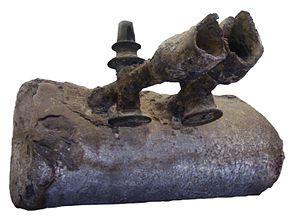
Le saturnisme est la maladie correspondant à une intoxication aiguë ou chronique par le plomb. Ce nom fait référence à la planète Saturne, symbole du plomb en alchimie, et à la divinité Saturne qui, selon la mythologie, mange ses enfants, d'où l'analogie avec la coupellation par le plomb qui, lorsqu'on le fond avec de l'or ou de l'argent impurs, oxyde les métaux étrangers, ne laissant que les métaux précieux purs.